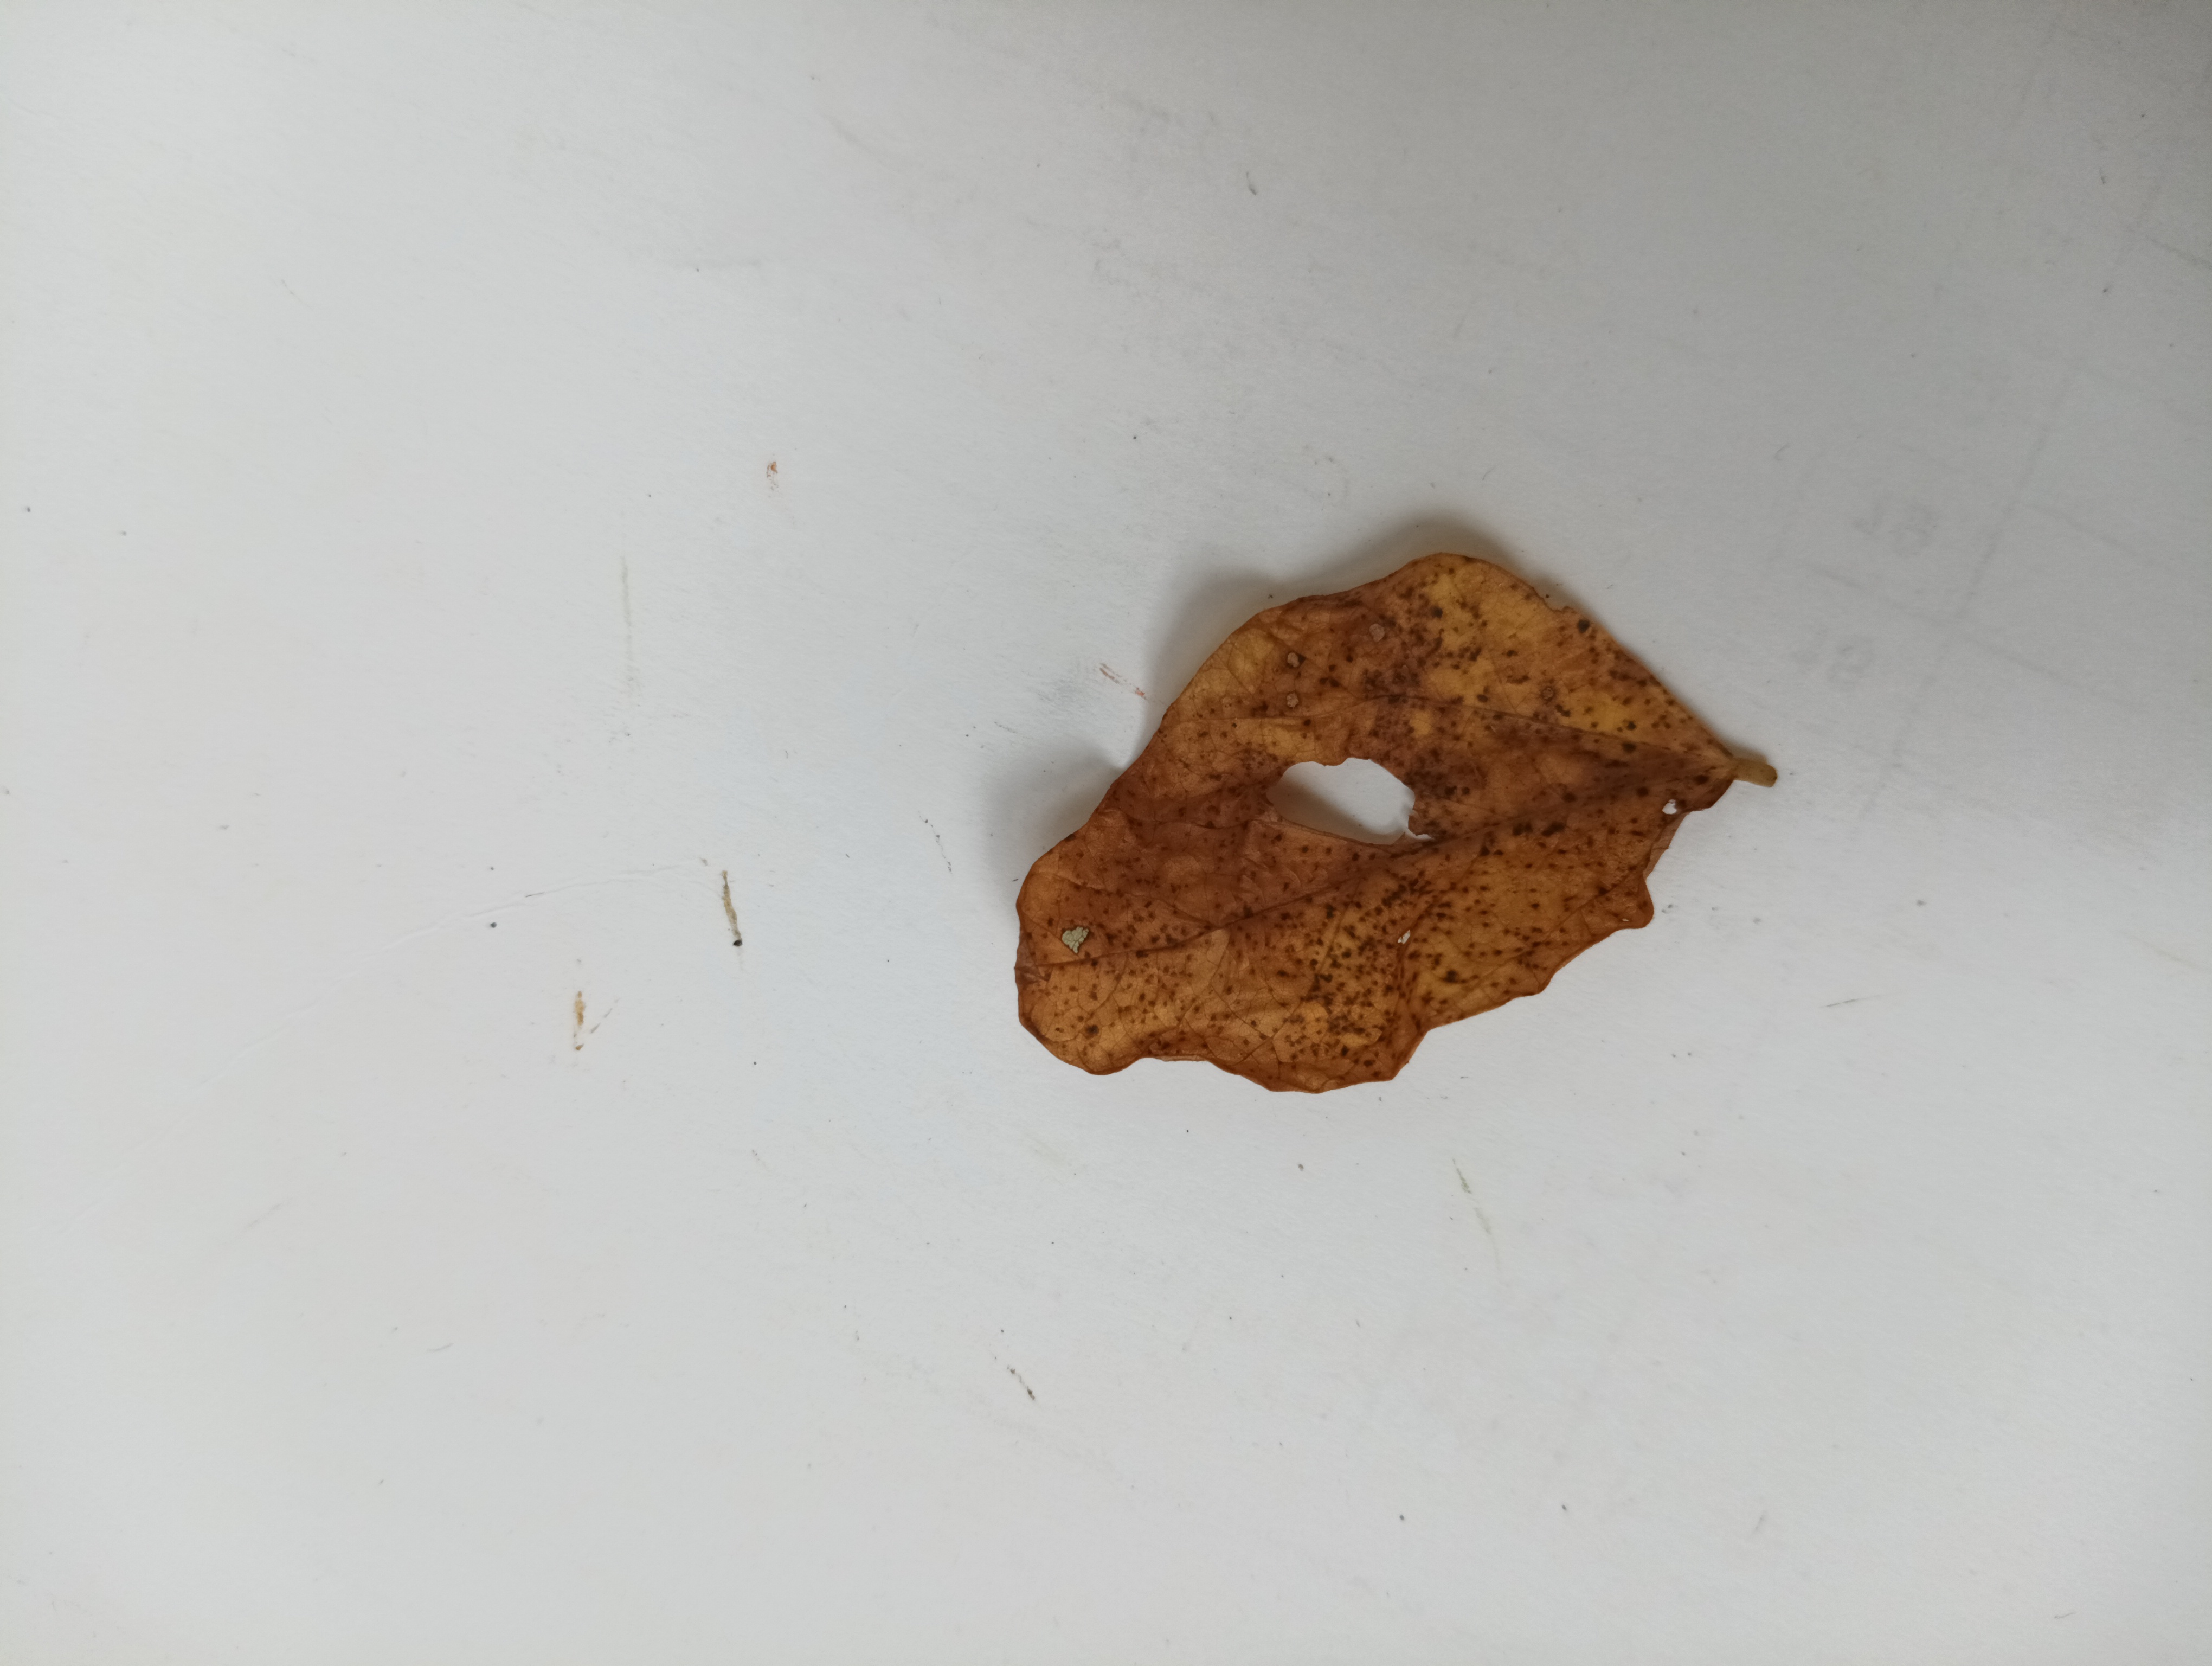
Label: Dry_leaf